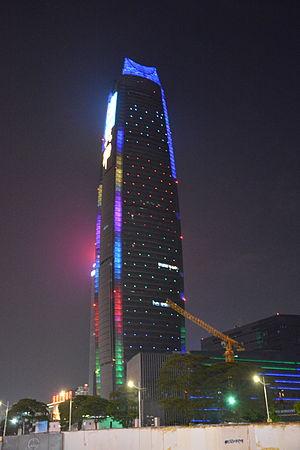
Dongguan Financial Tower, by Hervé Tordjman Architecte Night View 01
Hervé Tordjman, né le 22 août 1975 à Paris, est un ingénieur, urbaniste et architecte français.
Le Dongguan TBA Building est un gratte-ciel à Dongguan, construit en 2013.